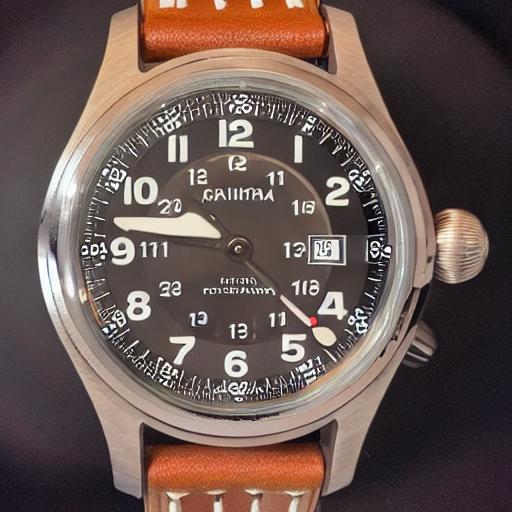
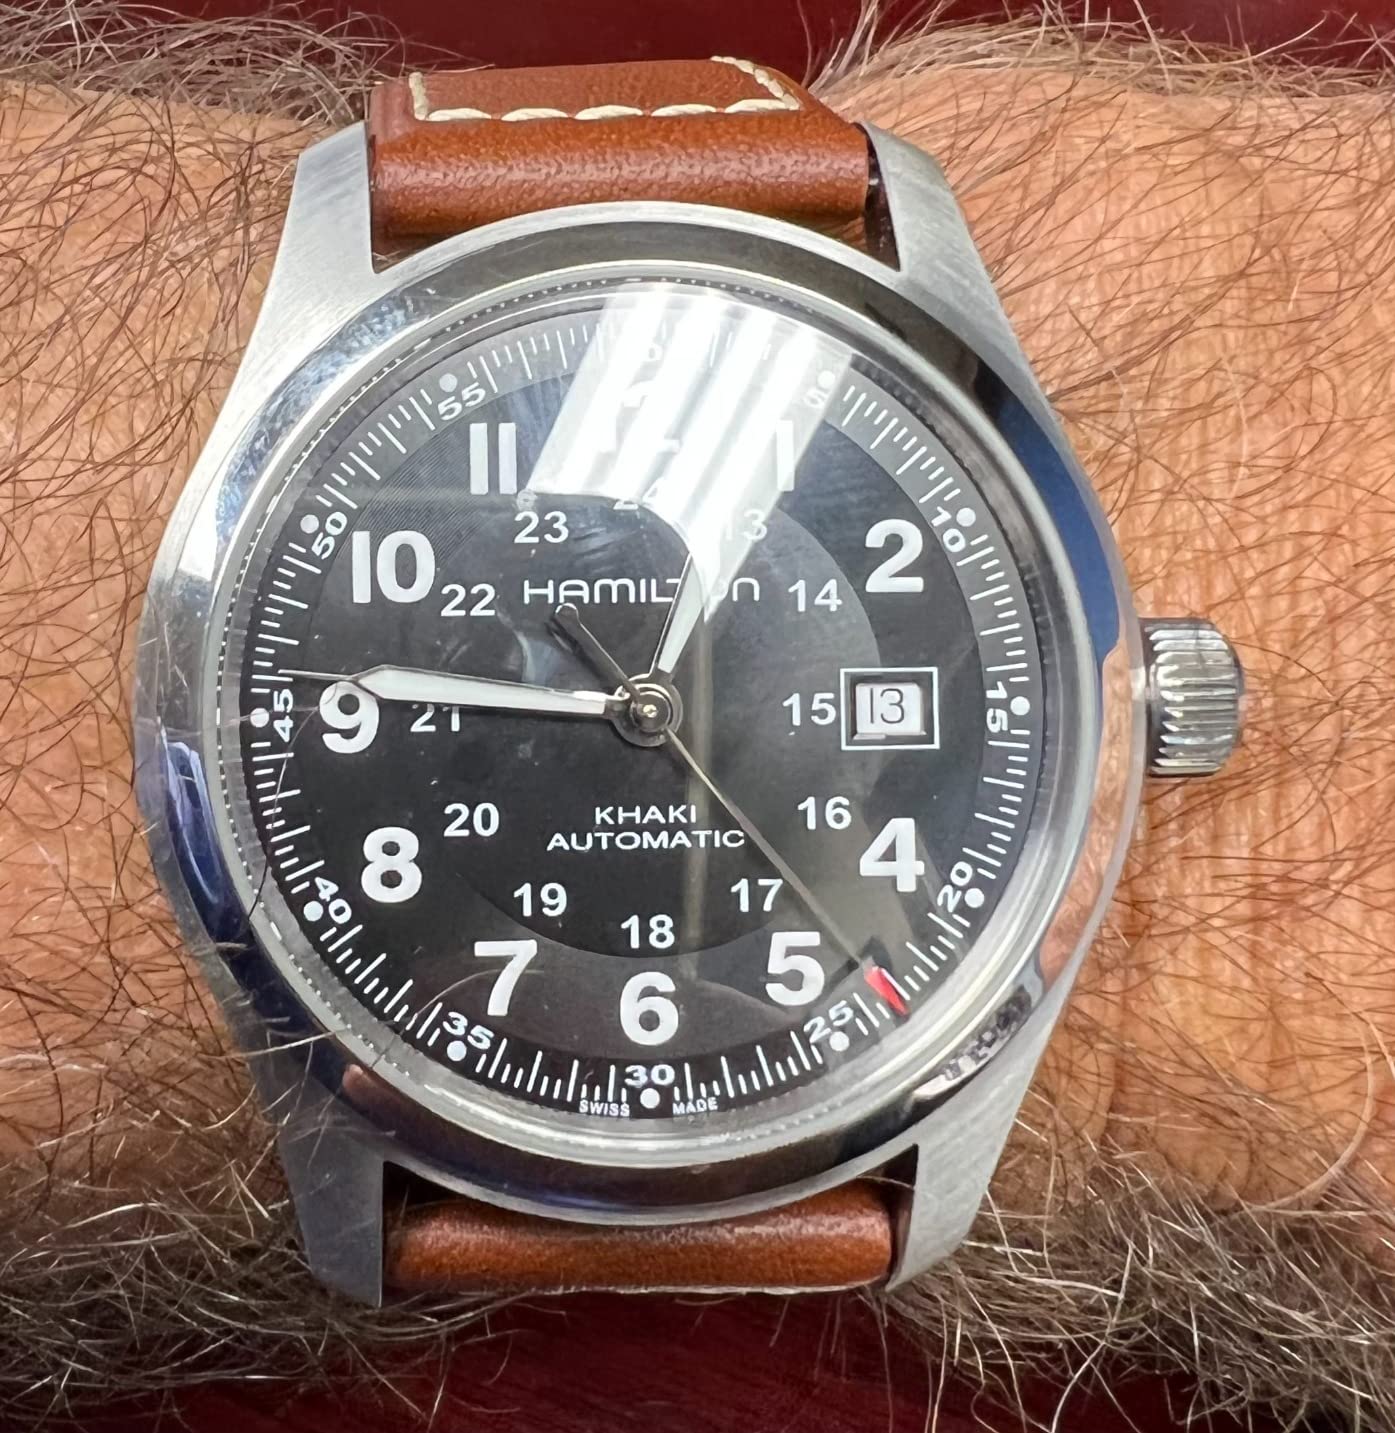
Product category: accessories_watch
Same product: no